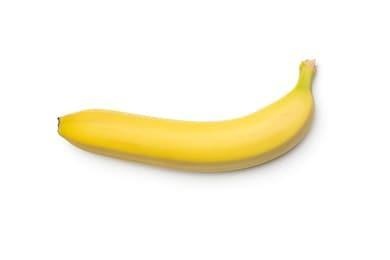
Label: banana